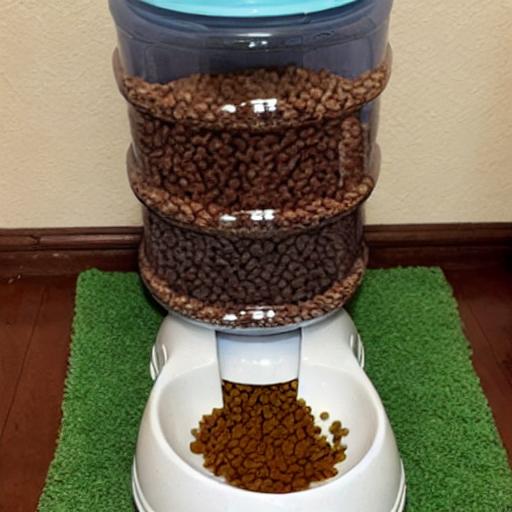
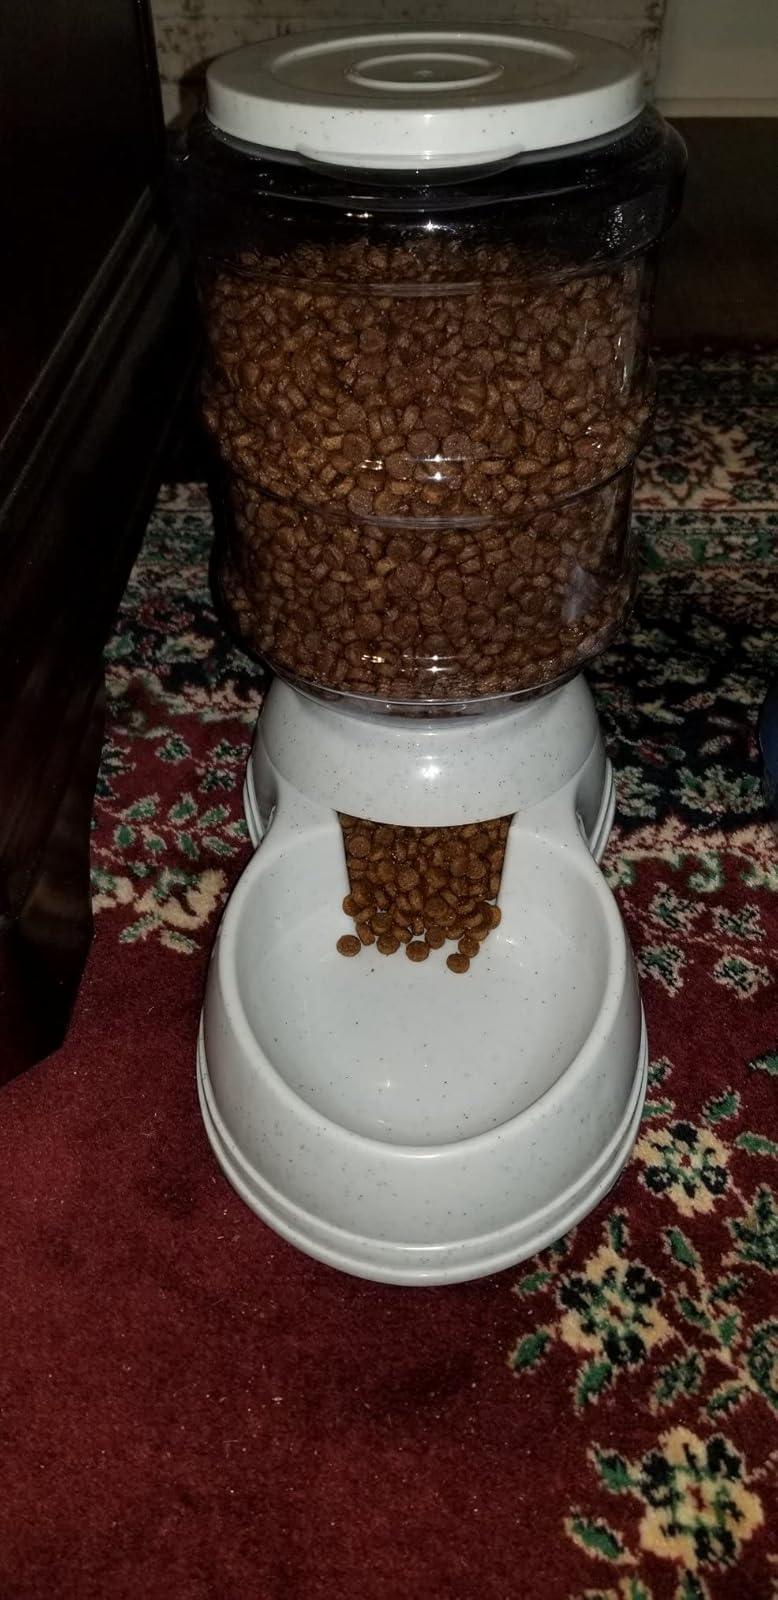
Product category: items_feeder
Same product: no